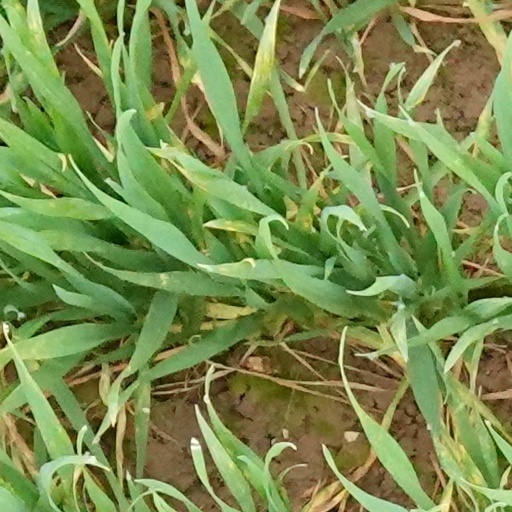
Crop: wheat